Environmental control system

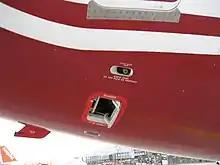
Outflow and pressure relief valve on a Boeing 737-800

Airflow into the fuselage is approximately constant, and pressure is maintained by varying the opening of the out-flow valve (OFV). Most modern jetliners have a single OFV located near the bottom aft end of the fuselage, although some larger aircraft like the Boeing 747 and 777 have two.